Urban Sketchers

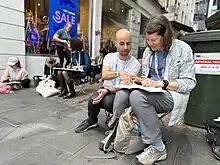
Urban sketchers drawing on location in Auckland, New Zealand, during the 11th Urban Sketchers Symposium, 2023

Urban Sketchers organization organizes Urban Sketchers Symposiums. These are festive gatherings of artists, where for 3 days sketchers draw on location, attend numerous workshops, panel discussions, lectures, meet each other in person and draw.